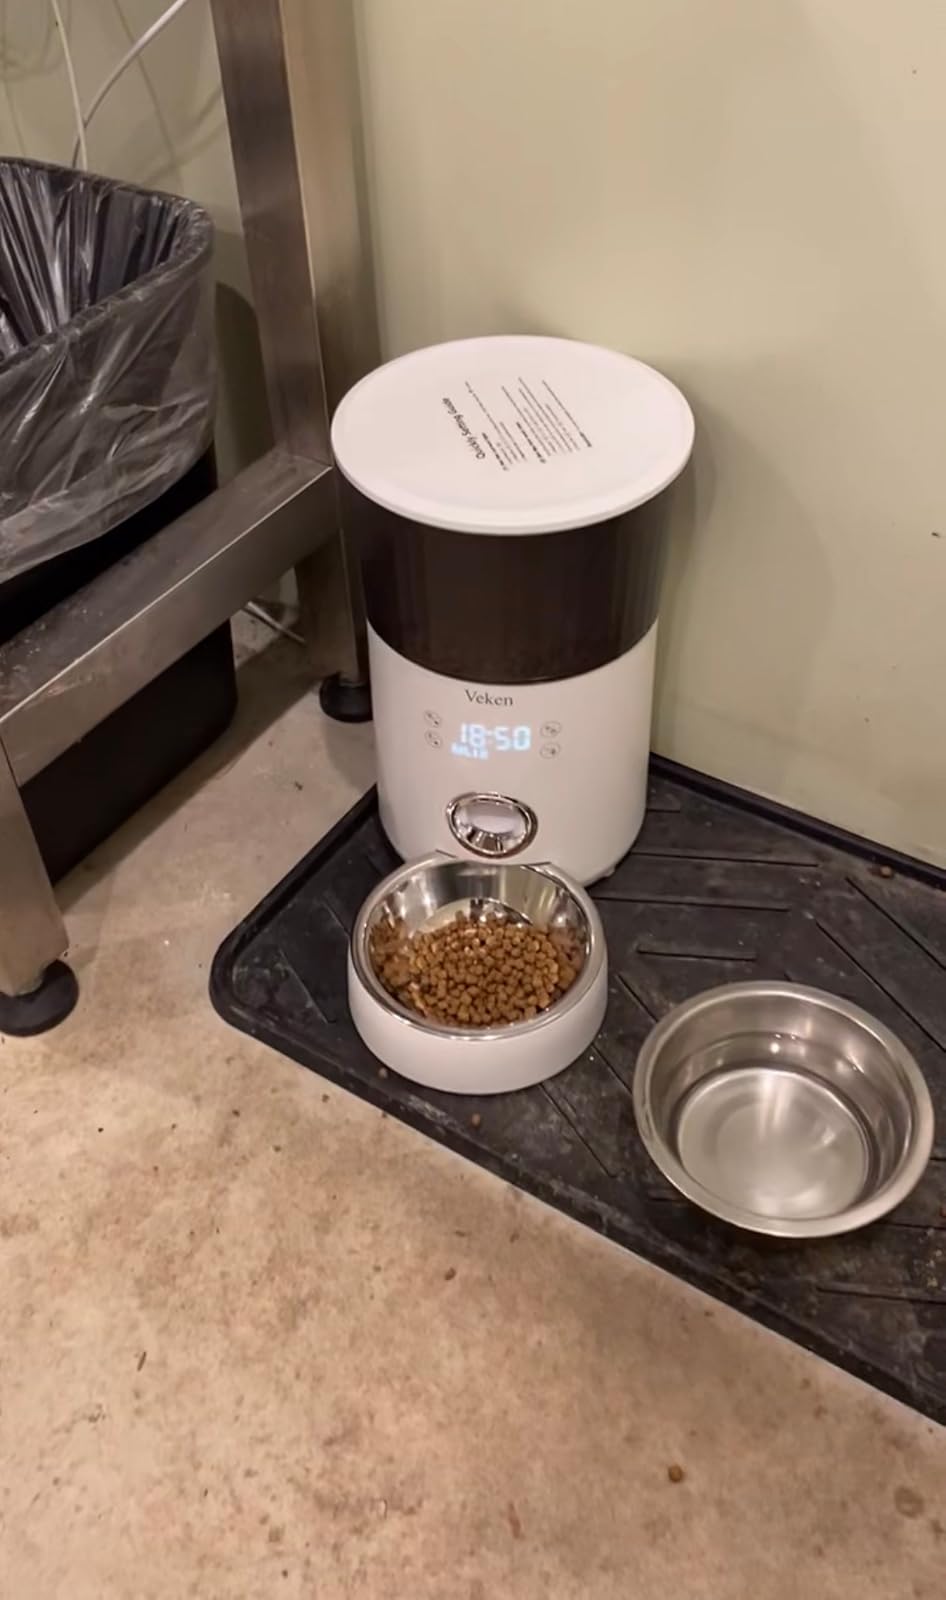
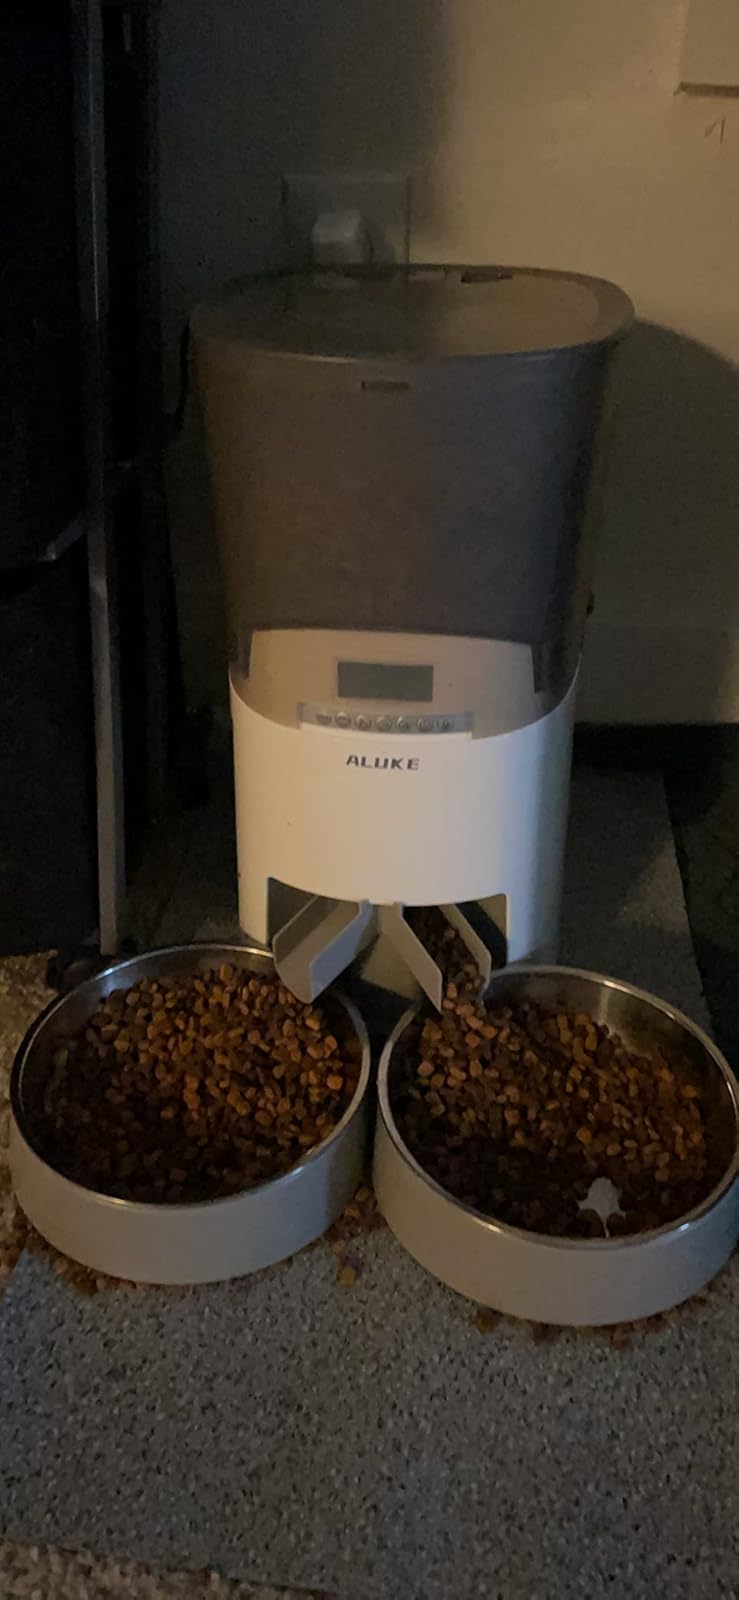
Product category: items_feeder
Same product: no